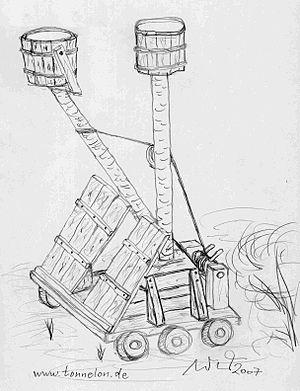
Un tonnelon est un engin de siège médiéval. Le tonnelon est composé d'un ou plusieurs bras sur lesquels sont placés des plates-formes où des archers peuvent se placer. Le bras est alors élevé à l'aide d'un contrepoids ou d'un treuil de manière que les archers puissent tirer au-dessus des remparts ou prendre pied sur les courtines.